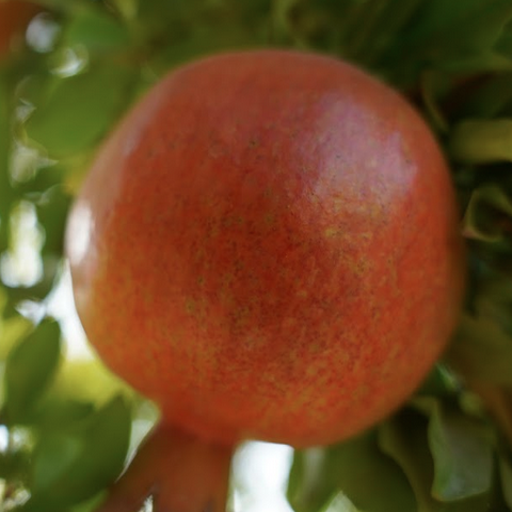
Label: Healthy